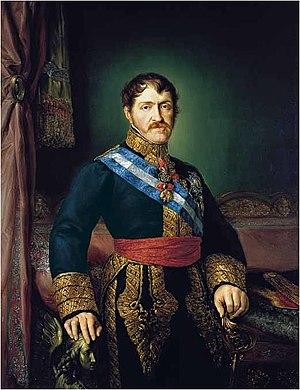
Charles Marie Isidore Benoît de Bourbon également connu sous le nom de Charles V, né le 29 mars 1788 à Madrid et mort le 10 mars 1855 à Trieste, est un infant d'Espagne, fils du roi Charles IV et frère de Ferdinand VII. Proclamé roi d’Espagne à la mort de son frère en 1833 par les partisans de la loi salique en opposition à la jeune Isabelle II, il prend le titre de « Charles V ». Soutenu par une partie du peuple espagnol, appelés carlistes, c'est-à-dire les partisans de Carlos, il rentre en Espagne et provoque la Première guerre carliste.